Fernando Silvestri

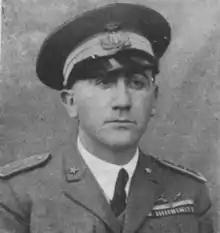

Fernando Silvestri (Rome, 1 October 1896 – 27 February 1959) was an Italian Air Force general during World War II.